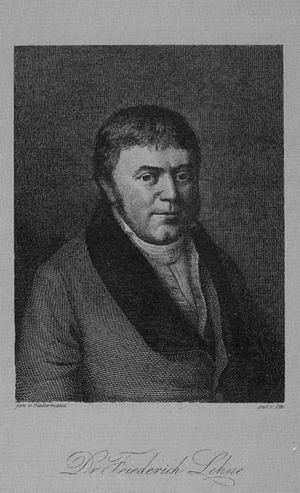
Frédéric Lehné, poète, bibliothécaire, historien et Jacobin à Mayence.
Frédéric Lehné, né à Gernsheim le 8 septembre 1771 et décédé à Mayence le 15 février 1836, est un poète et Jacobin à Mayence.